Presidency of Michel Temer

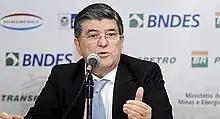
Sérgio Machado.

Sérgio Machado's plea bargain led the Car Wash investigation directly to Temer. According to the report, Temer allegedly asked Machado for illicit funds for Gabriel Chalita's (PMDB) campaign for mayor of São Paulo in 2012. Twenty politicians were named in the Transpetro bribery scheme. The financial resources were obtained from contractors who made official donations or monthly payments of bribes in currency, with the aim of maintaining their contracts with the state-owned company, controlled by the PMDB. Machado became director of Transpetro in 2003, on the recommendation of the president of the Senate, Renan Calheiros, senators Jader Barbalho, Romero Jucá, Edison Lobão and former president José Sarney, all members of the PMDB and all named by the informant as beneficiaries of the scheme.